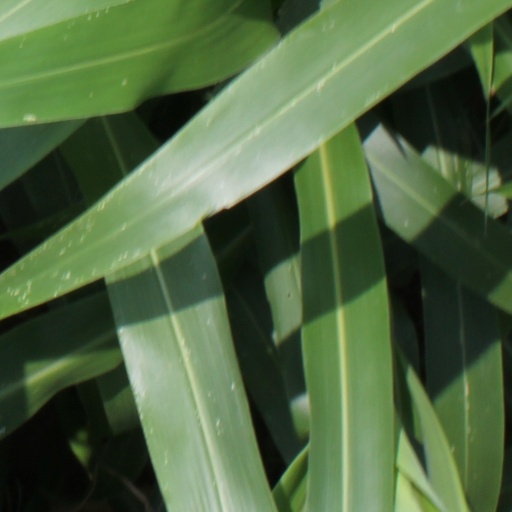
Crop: sorghum